Starrcade (1999)

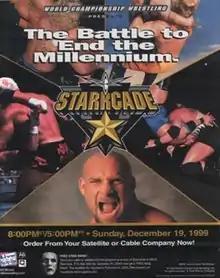
Promotional poster featuring Goldberg and several other wrestlers

The 1999 Starrcade was the 17th annual Starrcade professional wrestling pay-per-view (PPV) event produced by World Championship Wrestling (WCW). It took place on December 19, 1999, from the MCI Center in Washington, D.C.